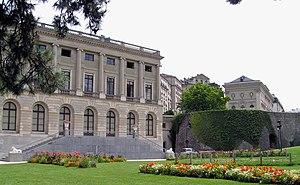
Par architecture de la Suisse sont considérées les constructions situées en Suisse ainsi que celles issues de l'activité de Suisses à l'étranger.